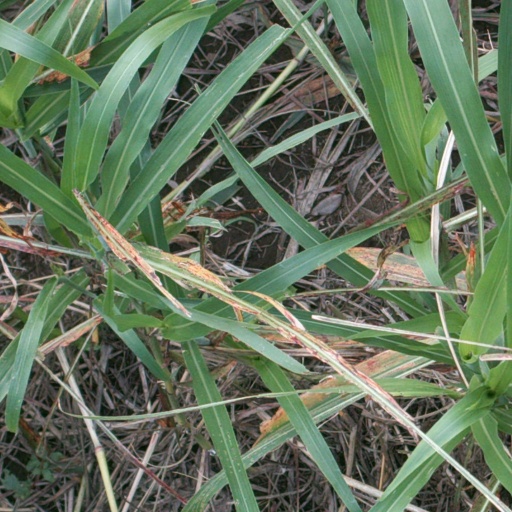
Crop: sorghum